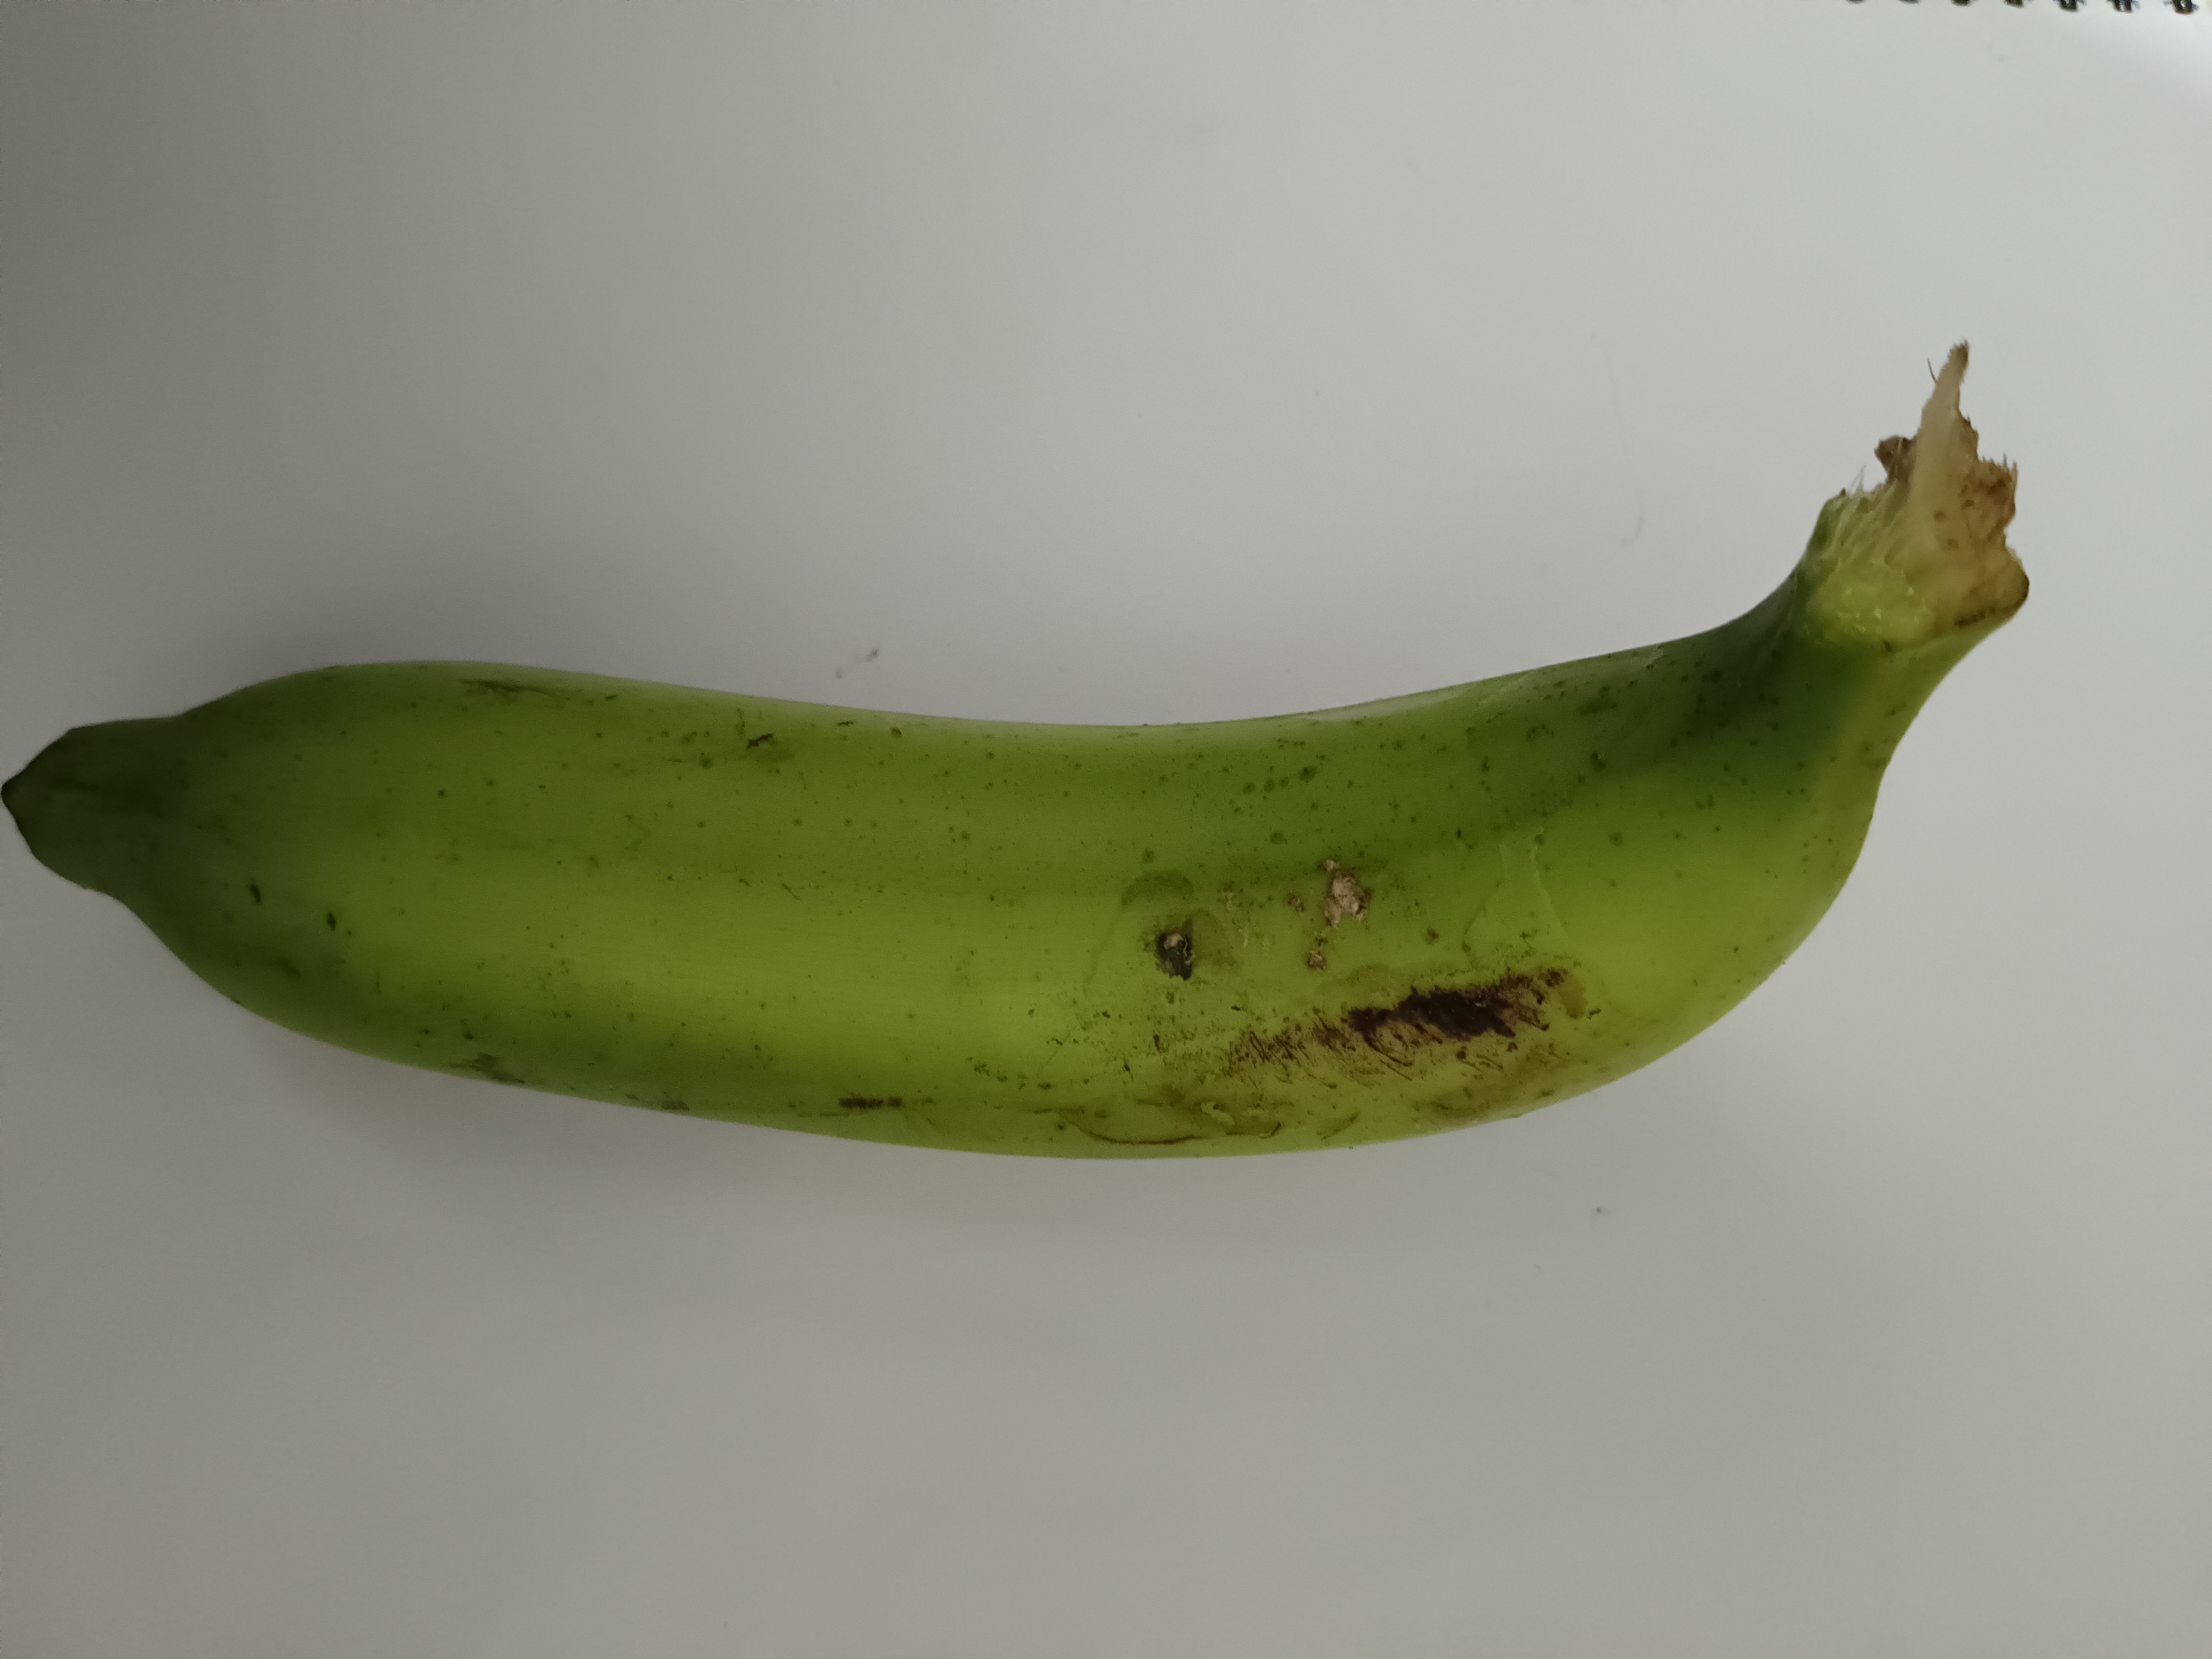
Banana variety: Shagor